Lincoln-Zephyr V12 engine

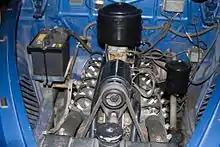
The Lincoln Zephyr V12 engine

The engine was enlarged for 1940 and 1941 to . This engine was reused from late 1946 through 1948 and was the last of the line produced. Bore was uprated to 2 7/8 inches (73.03 mm) and stroke stayed as the same Ford 3 3/4 in. (95.25 mm).